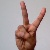
The image shows a hand gesture representing the letter 'V' in Indian Sign Language.